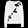
Label: Pullover